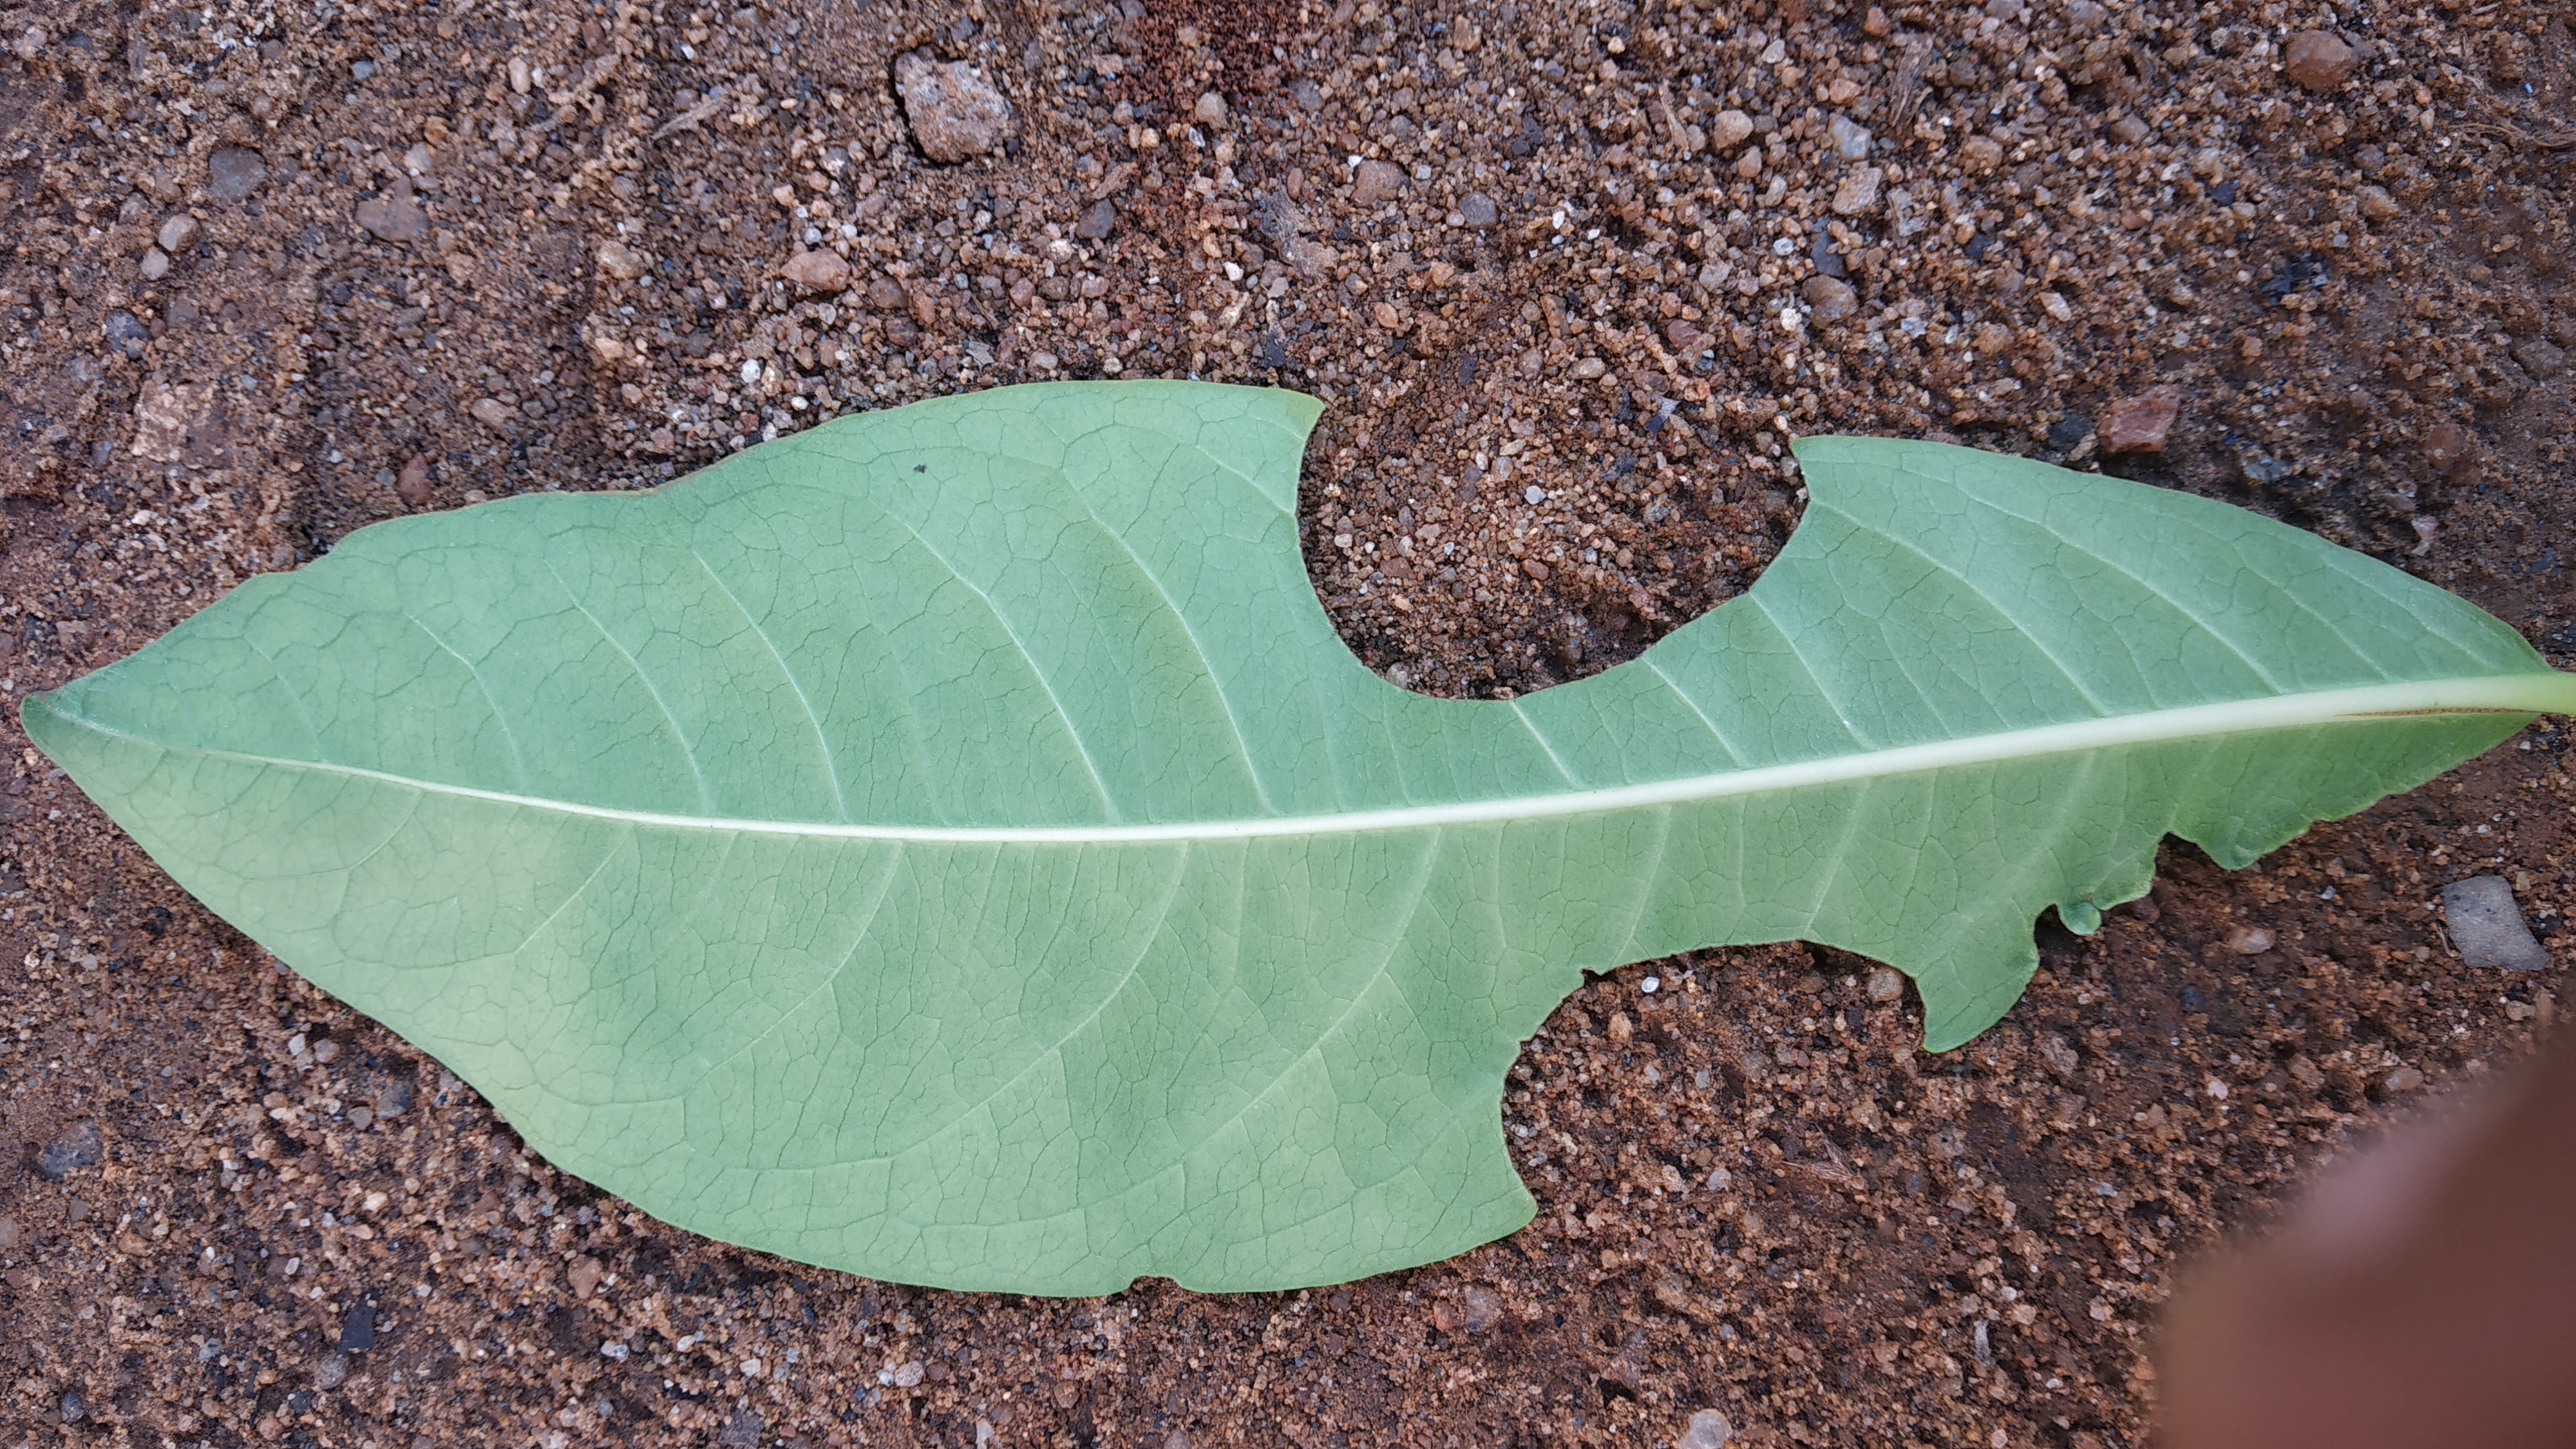
Plant: kepala